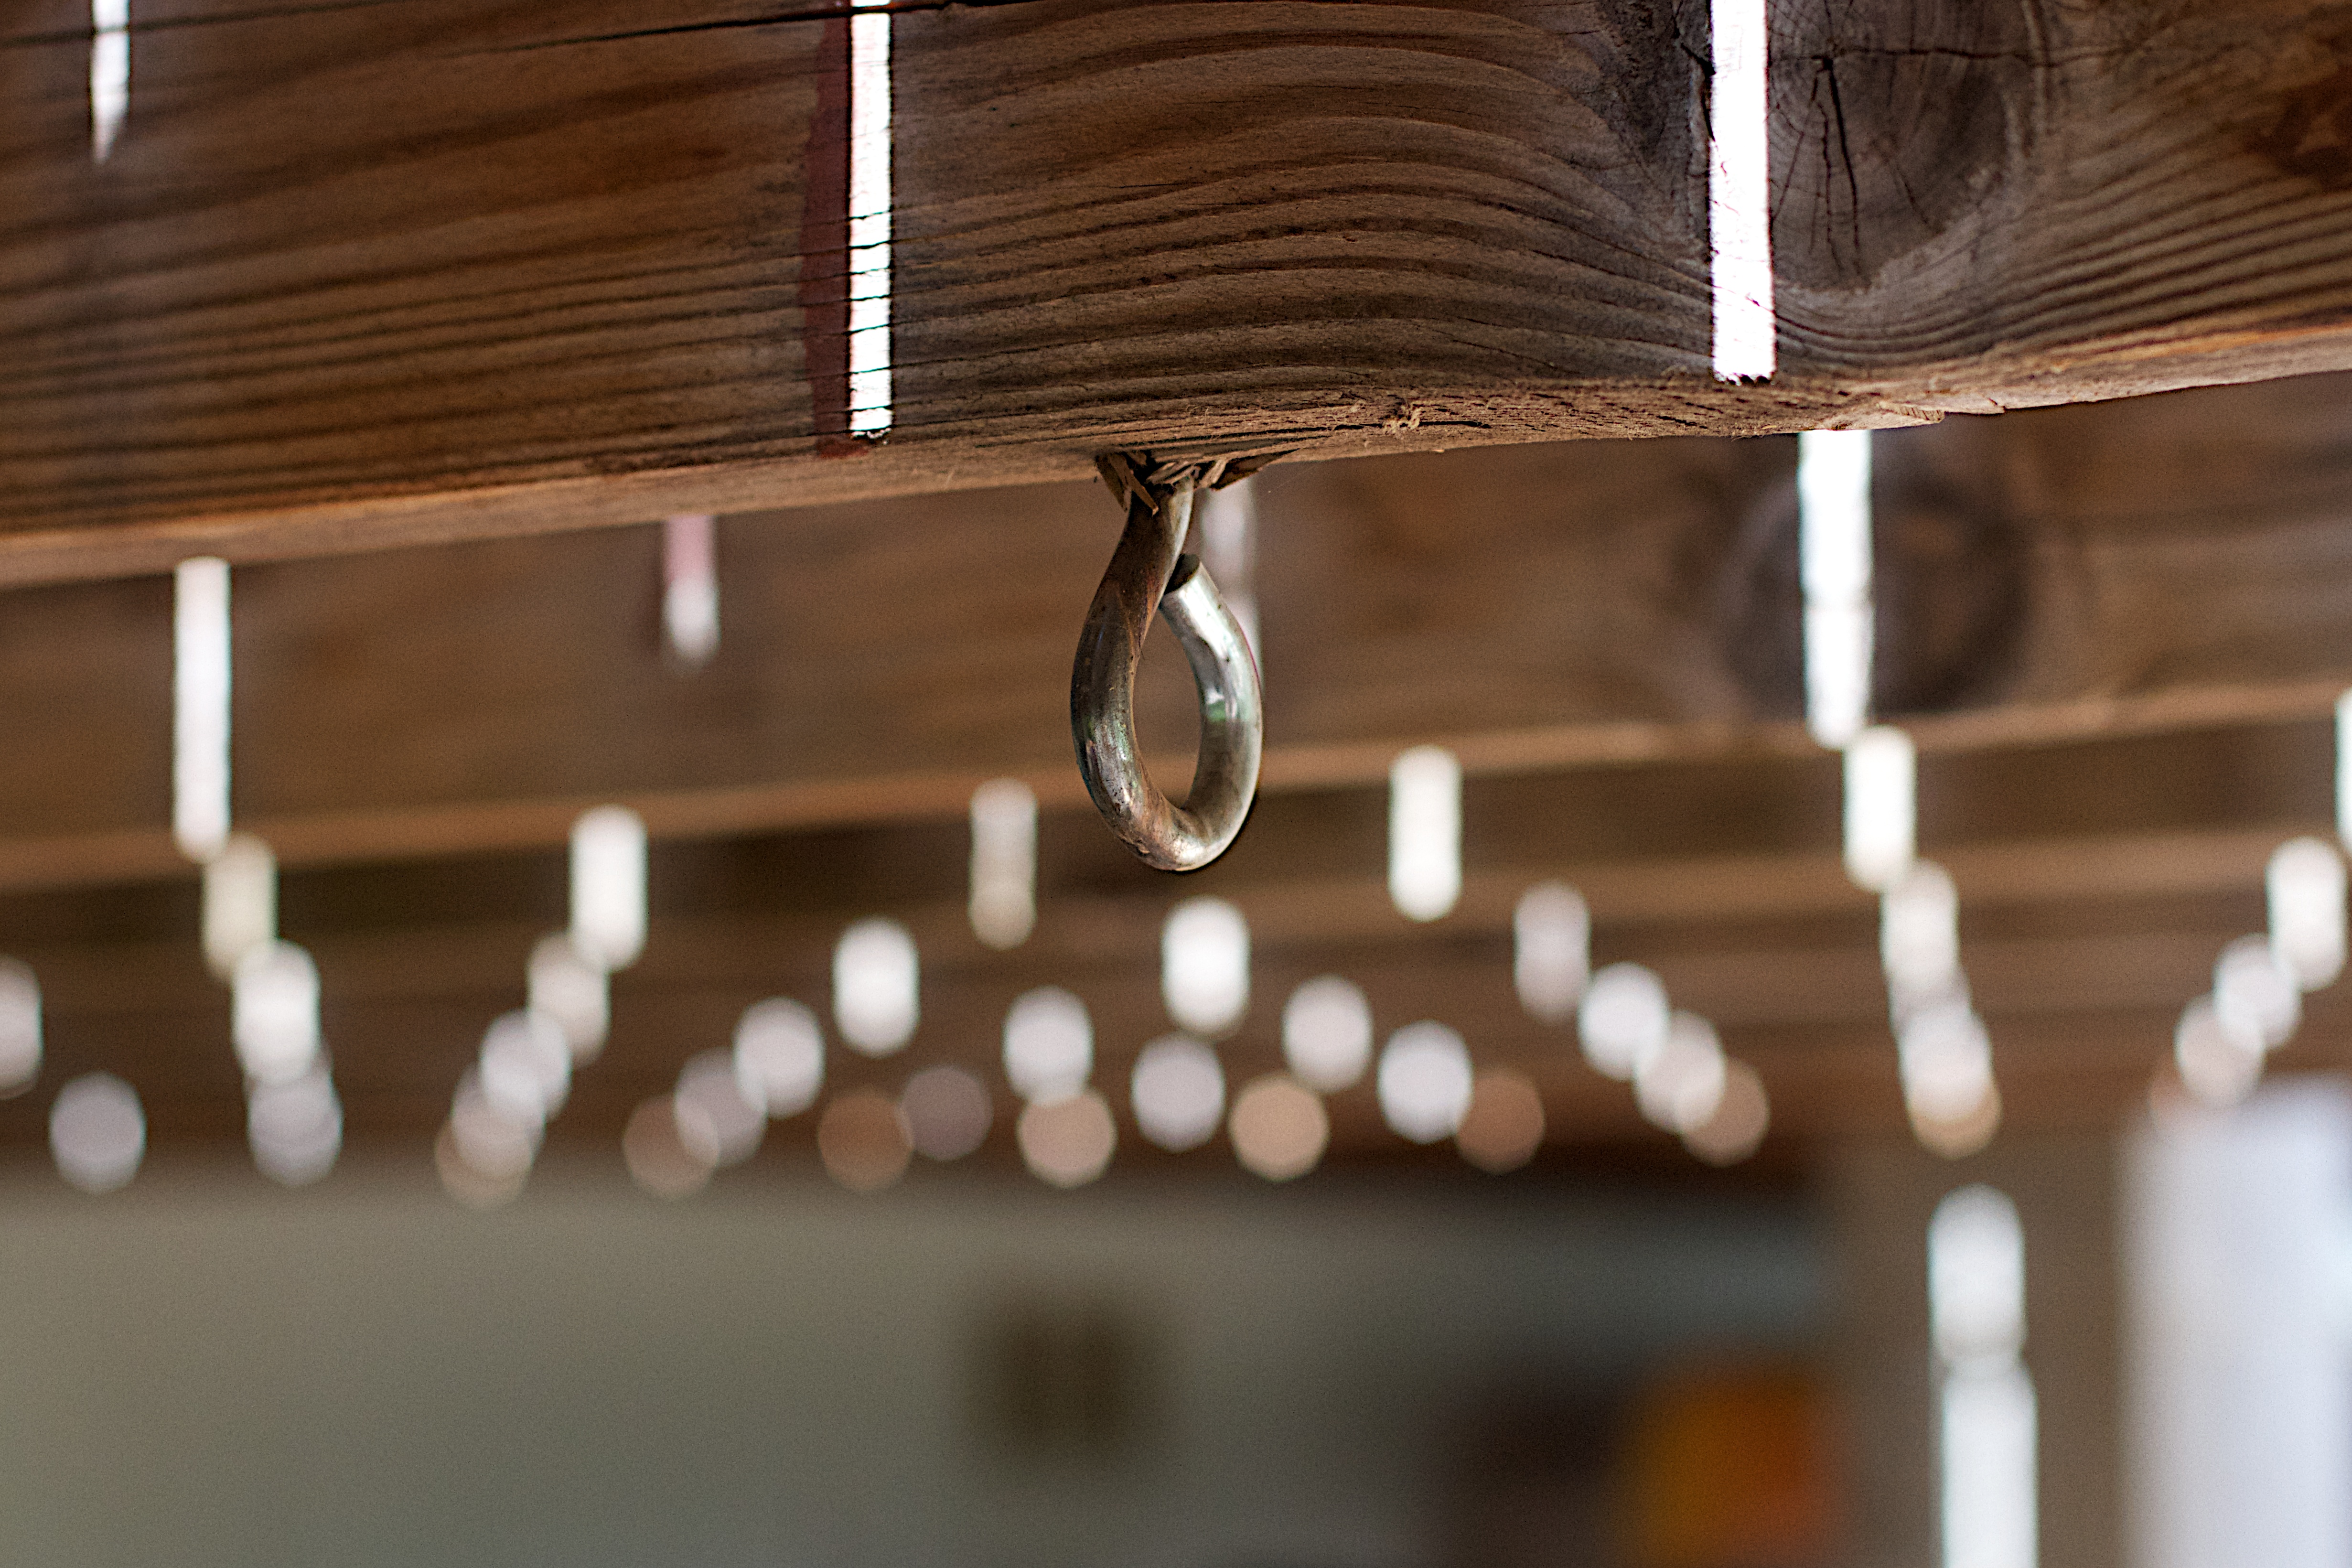
table, light, bokeh, wood, white, glass, ceiling, room, lighting, interior design, design, 2013365, window covering